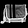
Label: Bag